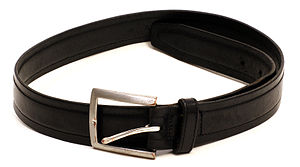
Bælte
Et almindeligt sort læderbælte.
Et bælte eller en livrem er et fleksibelt bånd eller rem, typisk af læder eller kraftigt stof, båret omkring taljen. Et bælte bruges til at holde bukser oppe eller samle andre slags tøj, men kan også bruges af æstetiske årsager. Ud over at holde sammen på klædedragten, herunder at holde evt. bukser oppe, kan bælter fastholde forskellige tasker, våben og redskaber.